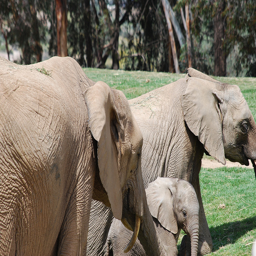
Two adult elephants are watching a baby elephant.
a couple of elephants are standing in a field
A small group of elephants stand together in the grass.
A group of elephants standing next to each other.
Two adult elephants and a baby elephant in a field.